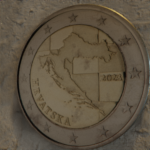
Coin value: 2euro
Country: hr
Edition: standard